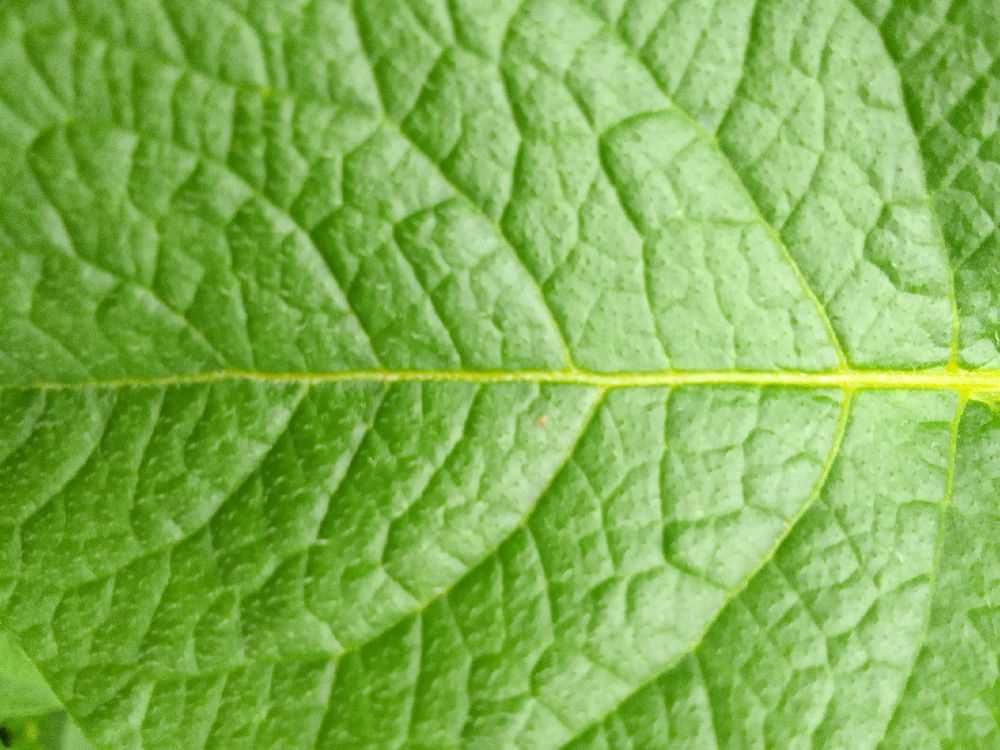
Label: Healthy